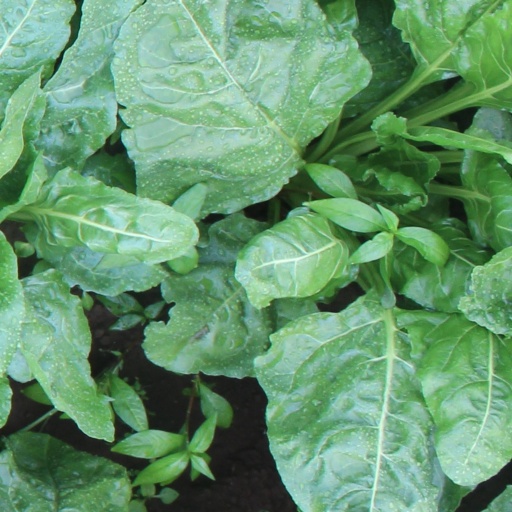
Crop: sugar beet